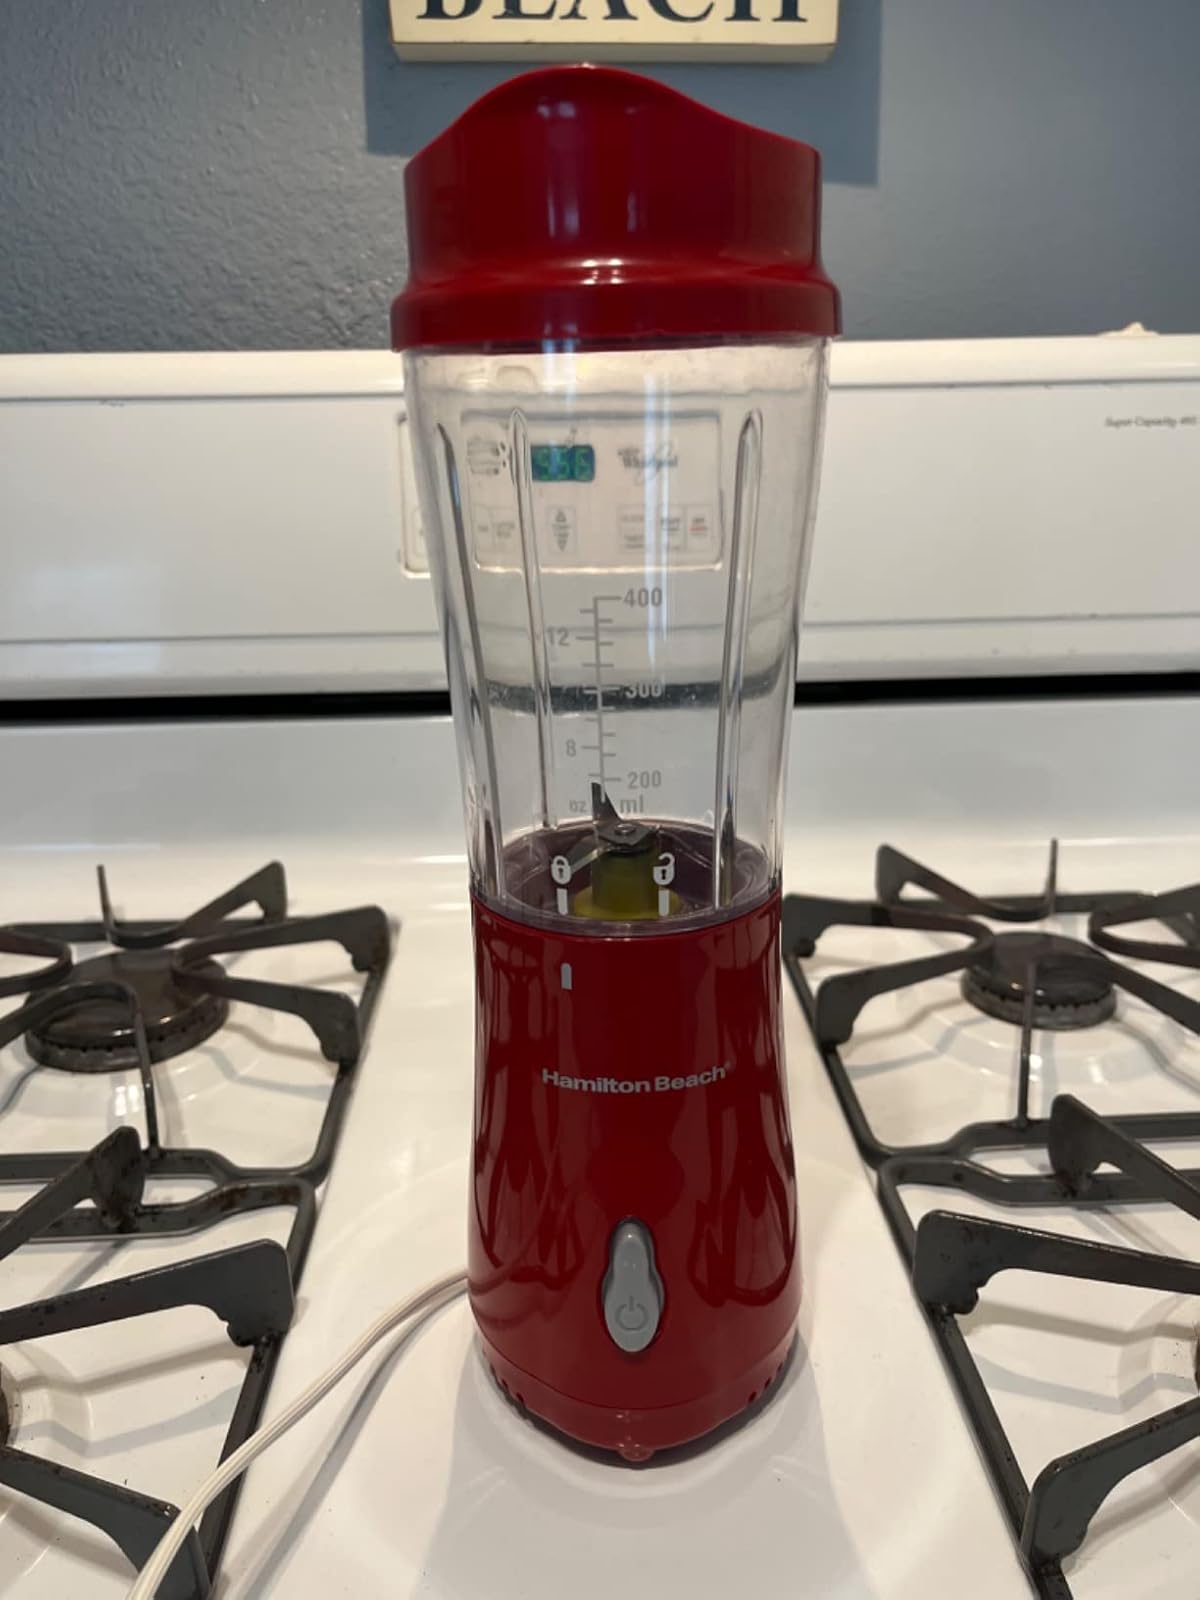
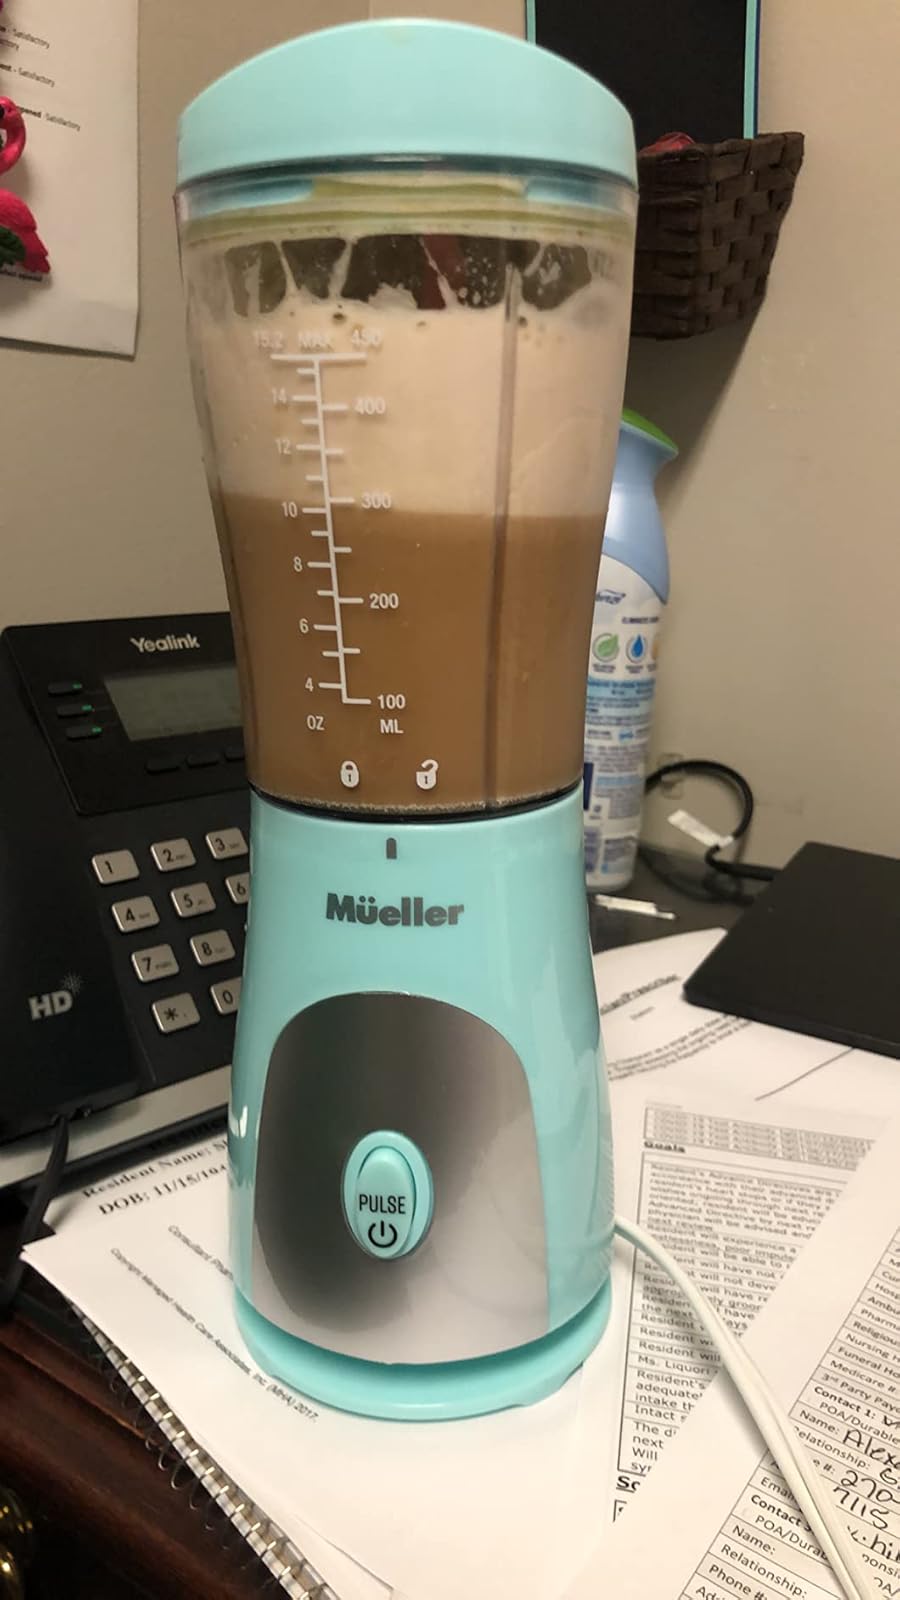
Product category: items_blender
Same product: no